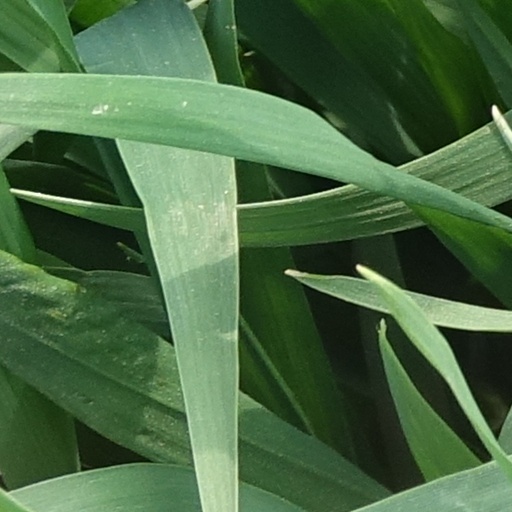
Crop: wheat